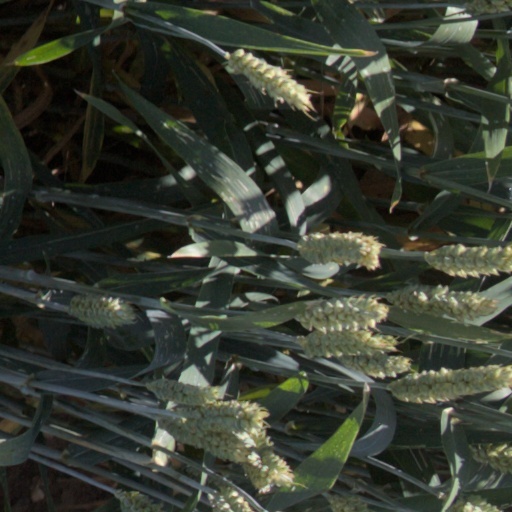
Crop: wheat